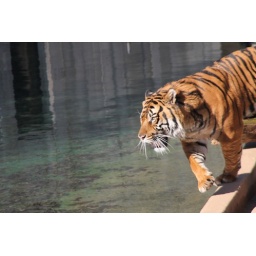
tiger by the water